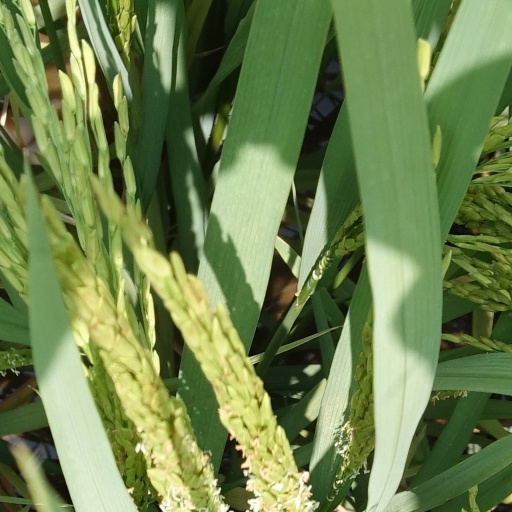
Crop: rice